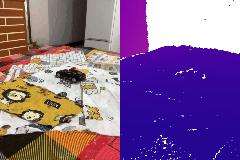
Label: car